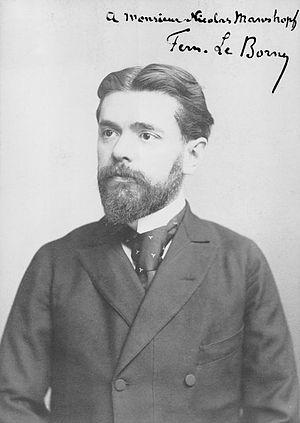
Fernand Léonard Joseph Emmanuel Le Borne est un compositeur, critique musical et chef d’orchestre d'origine belge, né à Charleroi le 10 mars 1862, mort à Paris le 15 février 1929.
Wilhelm Benque est un photographe portraitiste français d'origine allemande, appartenant à une importante dynastie de photographes, les Benque.